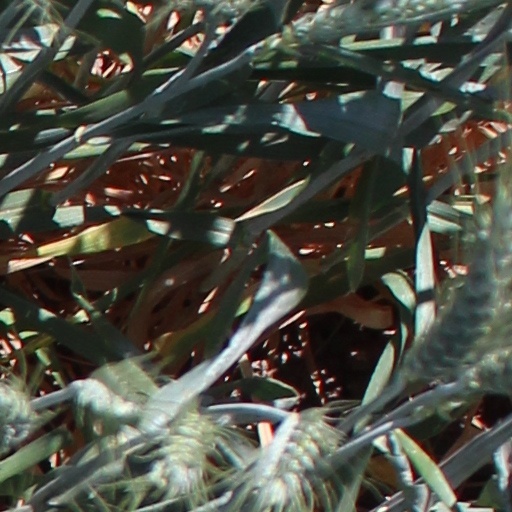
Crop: wheat